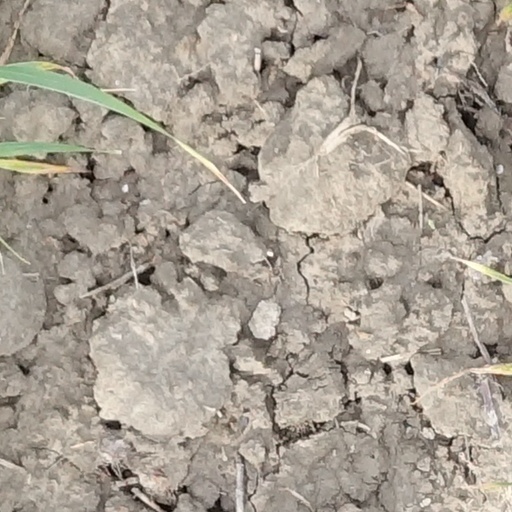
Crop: wheat